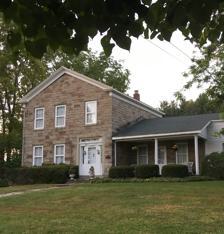
Building: Leonard Ames Farmhouse
Country: United States of America
Year built: 1815
Historic house in New York, United States United States historic place Leonard Ames Farmhouse U.S. National Register of Historic Places Show map of New York Show map of the United States Location 5707 Main St., Mexico, New York Coordinates 43°27′38″N 76°14′30″W / 43.46056°N 76.24167°W / 43.46056; -76.24167 Area less than one acre Built 1815 Architectural style Federal MPS Mexico MPS NRHP reference No. 91001630 Added to NRHP November 14, 1991 Leonard Ames Farmhouse is a historic home located at Mexico in Oswego County, New York .  It is a large, Federal -style residence.  The first section is a small 1 + 1 ⁄ 2 -story structure built about 1815.  It was enlarged by the addition of a large 2-story stone residence and with a 1 + 1 ⁄ 2 -story wing built in 1835. It was listed on the National Register of Historic Places in 1991. References